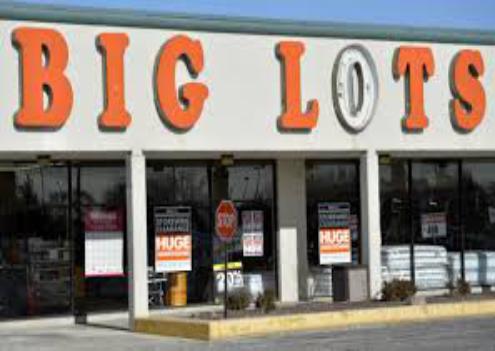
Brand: Big Lots
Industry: Necessities